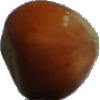
Label: nut_forest